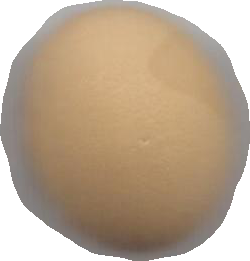
Variety: Grobogan